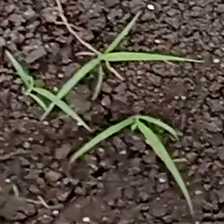
Weed species: Digitaria_SP_(Digitaria Sanguinalis )